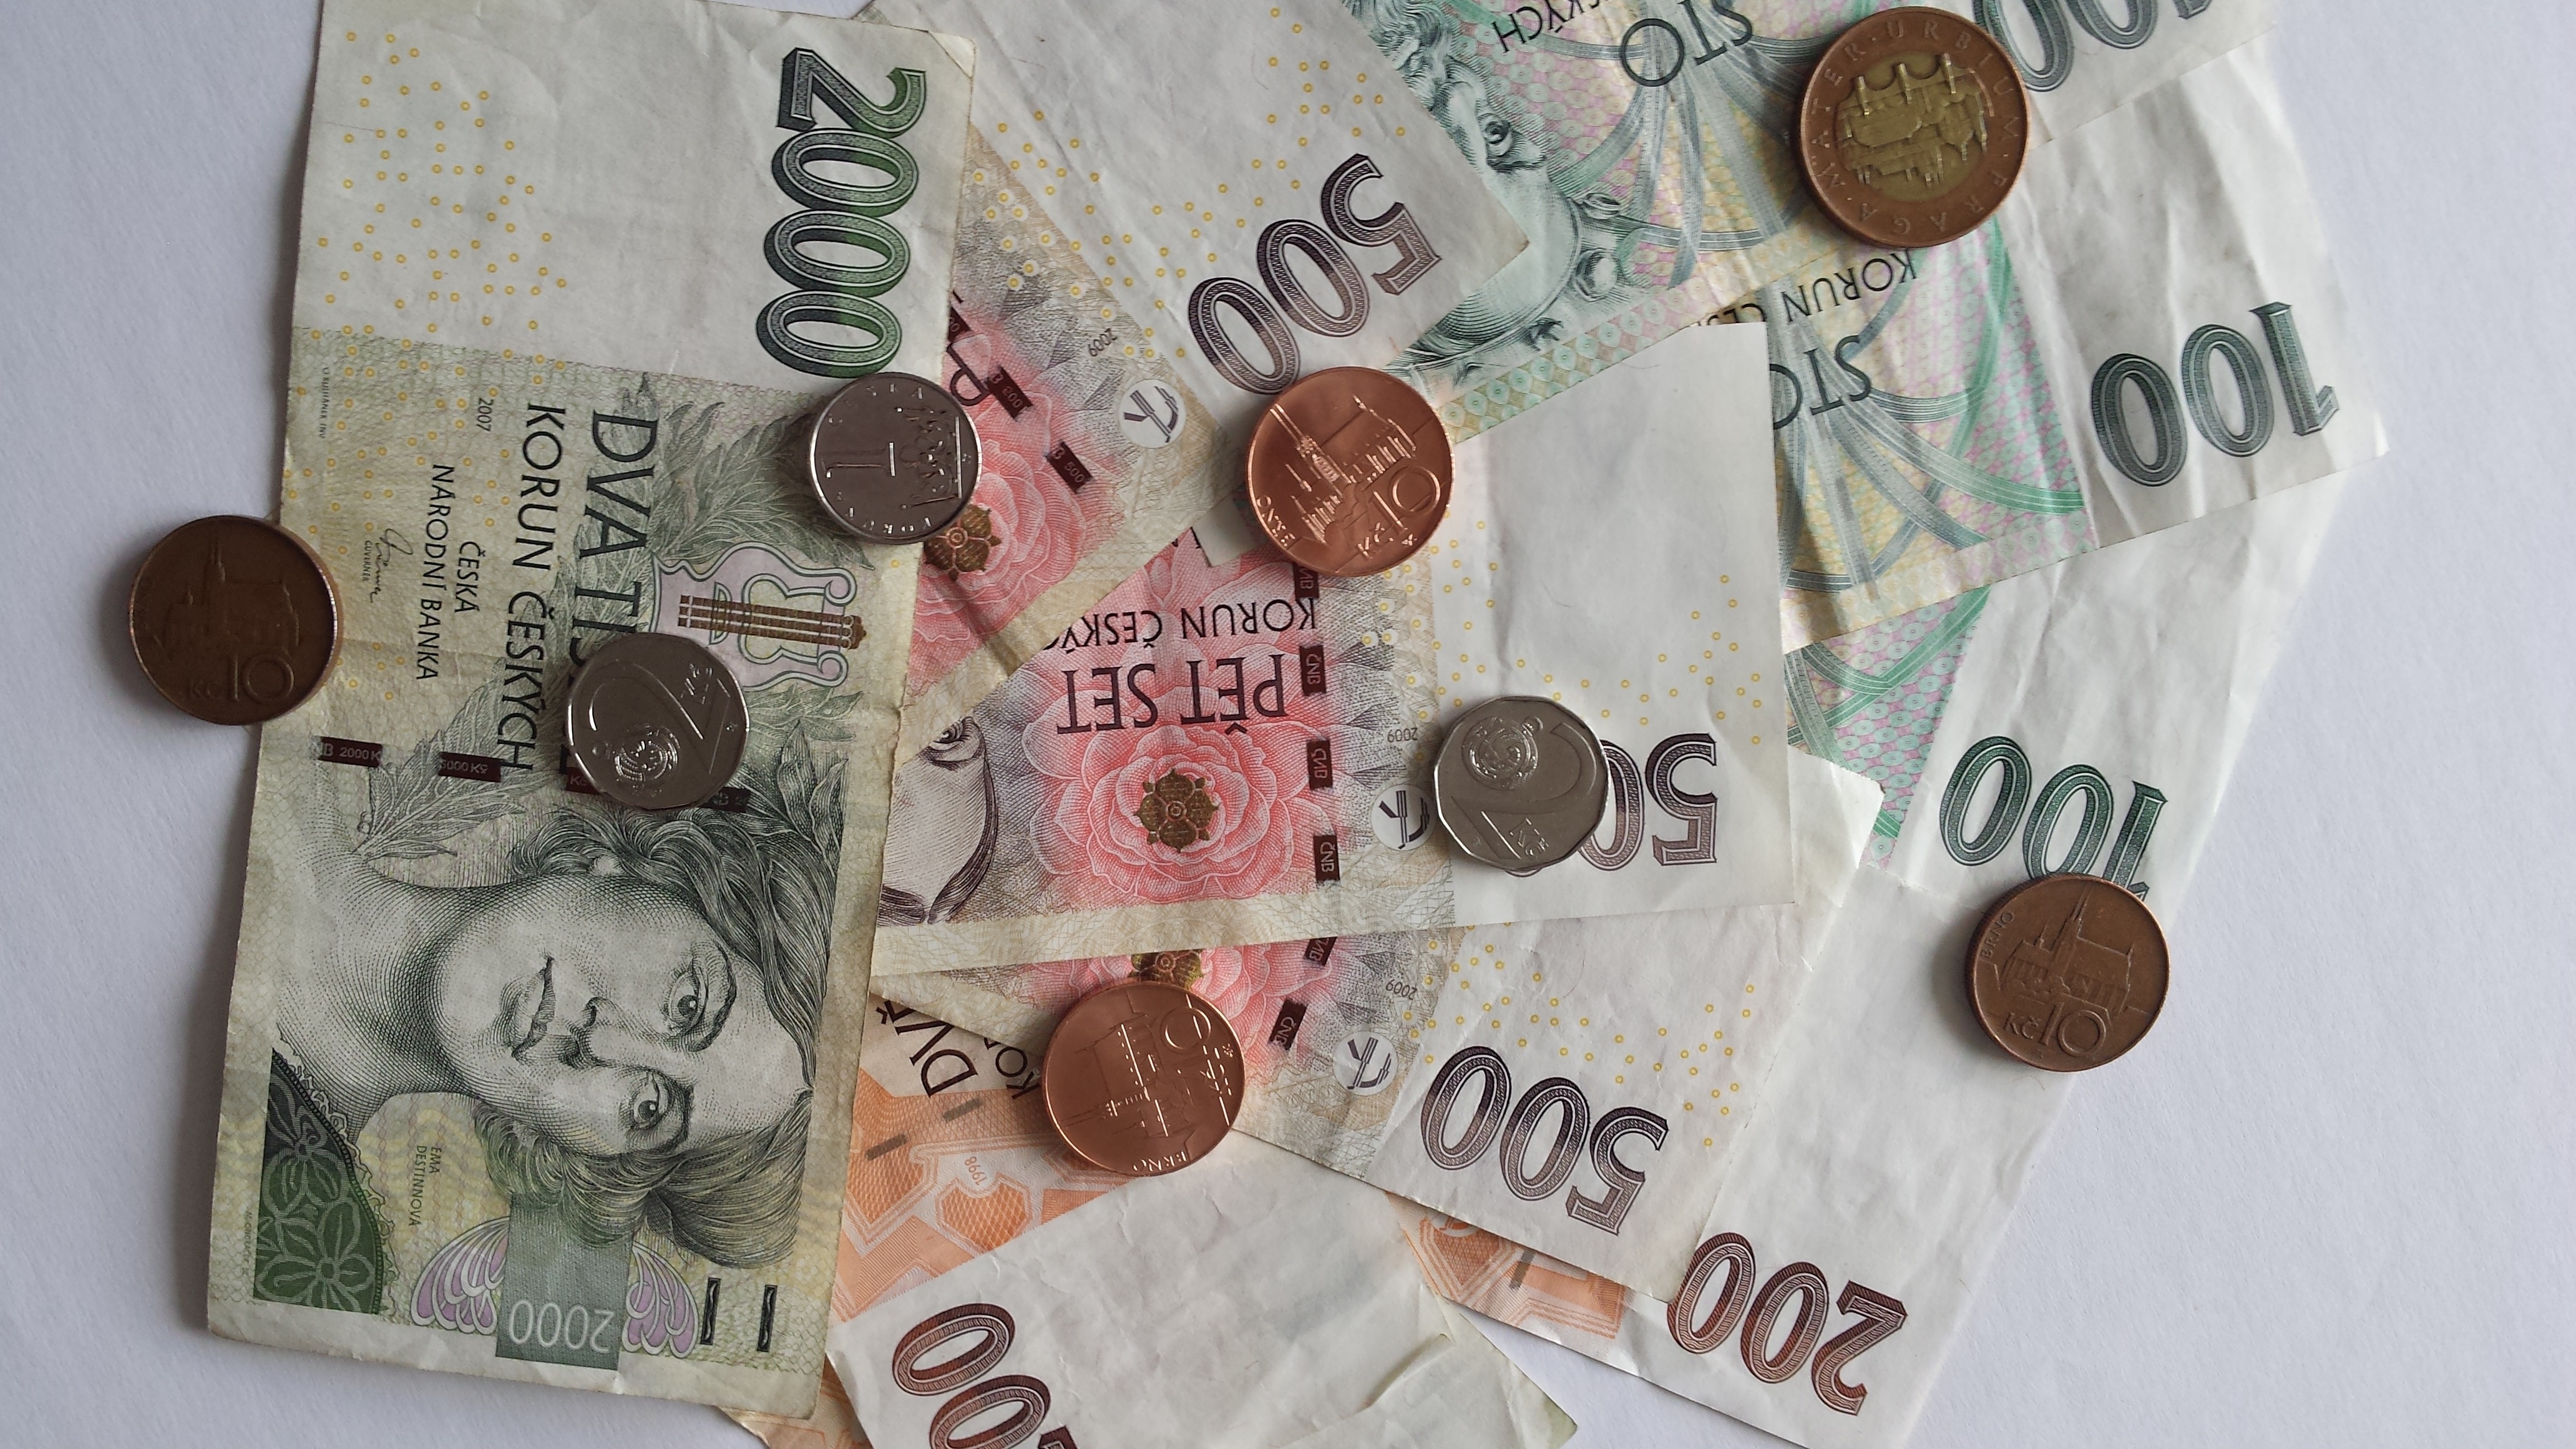
money, paper, brand, cash, currency, banknote, czech koruna